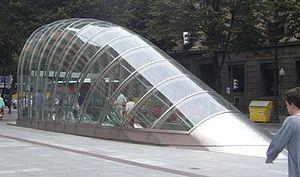
""Fosterito"" du métro de Bilbao (Pays basque, Espagne)
Un édicule est un terme d'architecture qui recouvre plusieurs petites constructions isolées dans l'espace public ou des espaces ouverts, d'emploi et de statut variés.
Une bouche de métro est une ouverture pratiquée dans le sol de la voie publique, généralement le trottoir, pour permettre aux voyageurs d'un métro d'accéder à une station souterraine et à ses couloirs, ou d'en sortir.